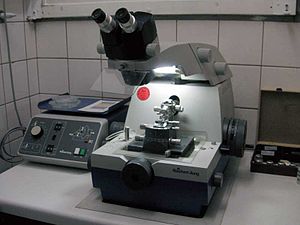
Mikrotom / Mekaniske mikrotomer / Rotationsmikrotom / Ultramikrotom
Ultramikrotom til snitning af prøver indlejret i kunstharpiks til lys- og Elektronmikroskopi
En Mikrotom er et skæreapparat hvormed man kan fremstille meget tynde snit til mikroskopi-præparater. Disse præparater kan monteres på glasplader, objektglas, og gennemlyses i mikroskopet. Præparaterne kan f.eks. fremstilles af biologisk materiale. Mikrotomen finder typisk anvendelse på bløde materialer, f.eks. inden for medicinen og biologien og til analyser af kunststoffer. Biologisk materiler bliver normalt fikseret før det skæres, dvs. hærdes ved en kemisk proces. Prøven kan derpå indlejres i en flydende substans som smeltet paraffin eller epoxy, som man derpå lader størkne til en fast blok. Der findes flere typer af mikrotomer. Tykkelsen af et snit lavet på mikrotom er tyndere end et menneskehår, typisk mellem 10 og 100 µm.